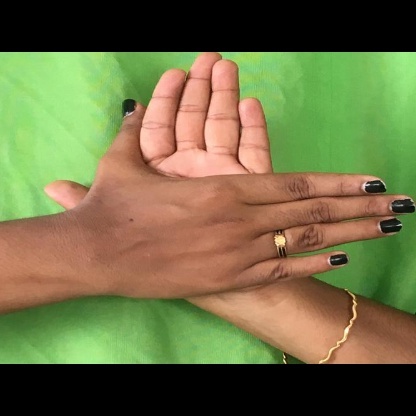
Mudra: Chakra